First United Methodist Church (Albuquerque, New Mexico)

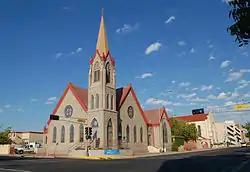

First United Methodist Church is an historic Methodist church in downtown Albuquerque, New Mexico. The church was chartered in 1880 and the original building, constructed between 1880 and 1882, was the first church in New Town. By the turn of the century, the original sanctuary was found inadequate and was demolished. In 1904, a new sanctuary, now known as the Fellowship Hall, was built to replace this original adobe church on the same site. The architect was Charles Frederick Whittlesey and Tiffany-style windows were installed some short time after the completion of the building.